Henk van der Linden (filmmaker)

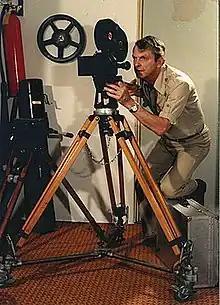
Henk van der Linden

His father was a cinema operator and ran a film rental office in Hoensbroek. Van der Linden made his first film in 1944 at the age of eighteen. In 1952 he made his first real feature film. This film (titled "Three Boys and a Dog", Dutch: "Drie jongens en een hond") was shot by Van der Linden on 16mm film, without sound. He just made the sound live when showing it in community centers. This film was such a big success that Van der Linden decided to start filming on 35mm.